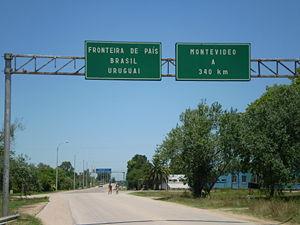
Chuí est une ville brésilienne du Sud-Est de l'État du Rio Grande do Sul, faisant partie de la microrégion du Littoral lagunaire et située à 514 km au sud-ouest de Porto Alegre, capitale de l'État. Elle se situe à une latitude de 33° 41′ 30″ sud et à une longitude de 53° 27′ 27″ ouest, à une altitude de 22 mètres. Sa population était estimée à 5 278 en 2007, pour une superficie de 203 km².
La BR-471 est une route fédérale de liaison de l'État brésilien du Rio Grande do Sul, qui débute à Soledade et s'achève à Chuí, à la frontière avec l'Uruguay. Entre Canguçu et Quinta, localité et district de la municipalité de Rio Grande, elle partage son trajet avec la BR-392 sur 127 km. Son état est inégal, pouvant alterner des parties en excellent conservation et d'autres complètement précaires ou à peine construites. De Santa Cruz do Sul à Pántano Grande et de Canguçu à Quita la route est de très bonne qualité et sous concession privée. Elle est tout aussi agréable à utiliser de Quinta à Chuí.